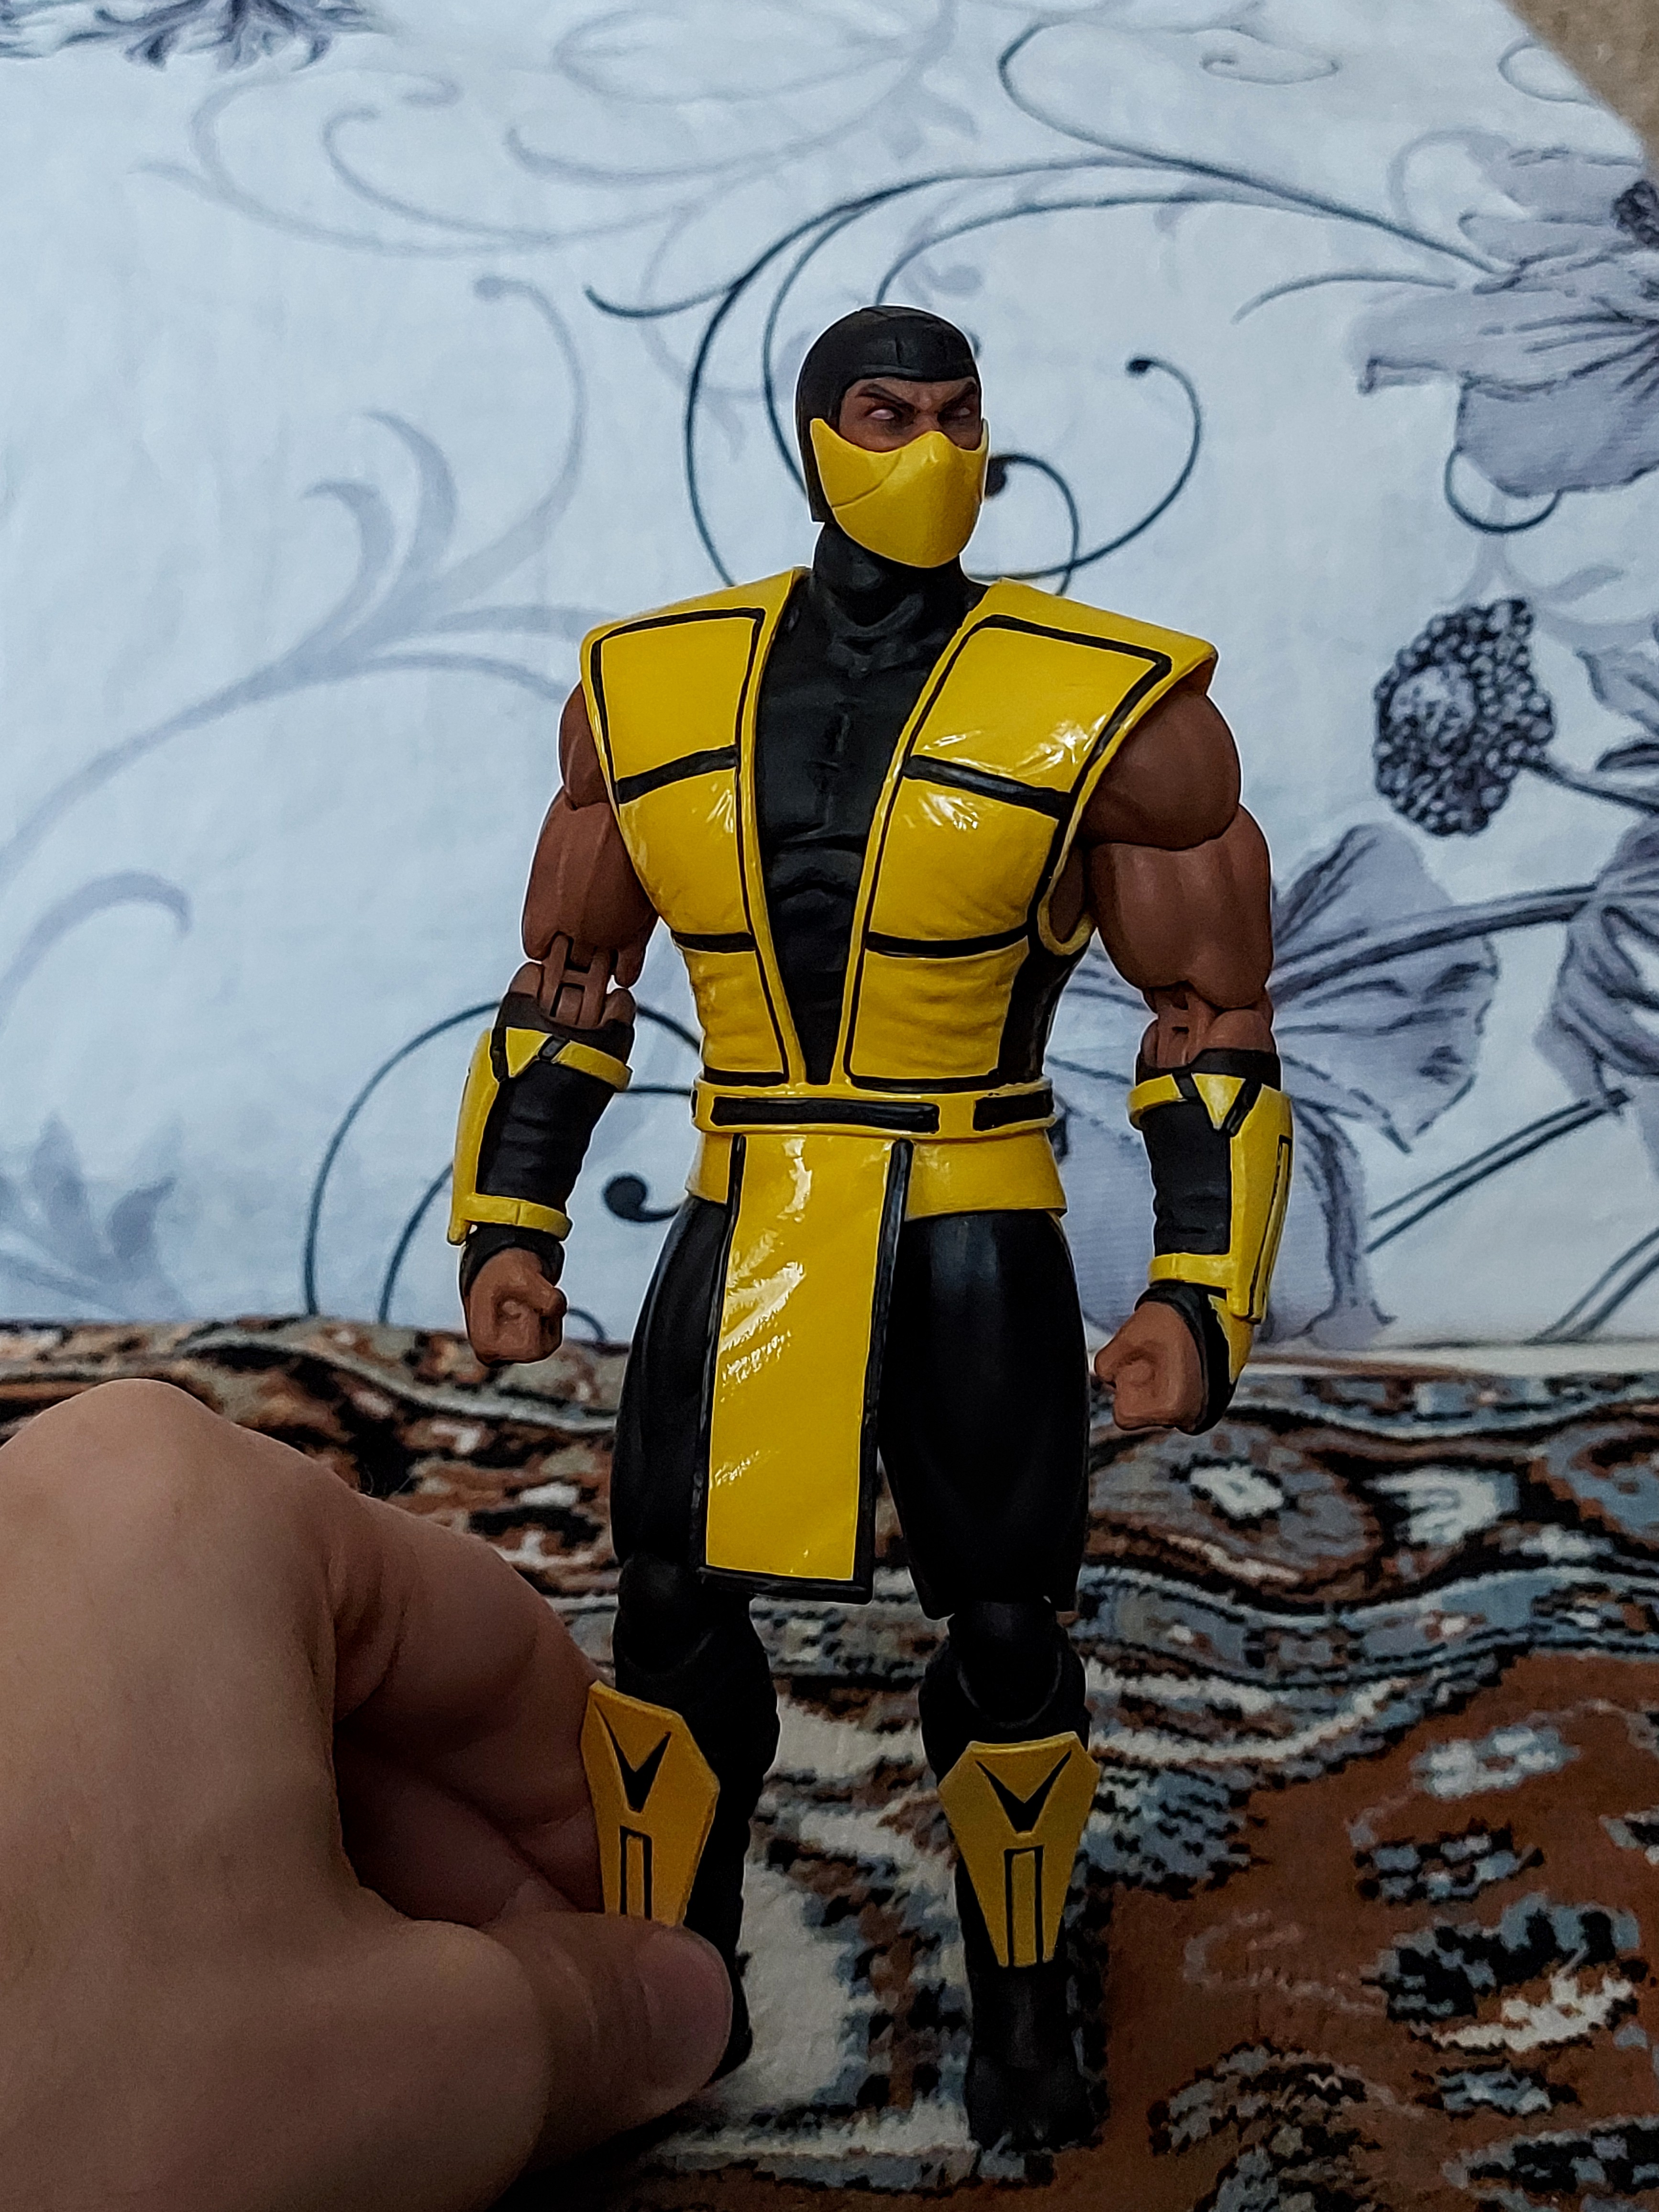
scorpion, storm, collectibles, outerwear, arm, sleeve, yellow, art, cartoon, personal protective equipment, armour, fictional character, costume design, costume, fiction, machine, illustration, thigh, action figure, drawing, animation, thumb, visual arts, painting, toy, robot, hero, comics, job, recreation